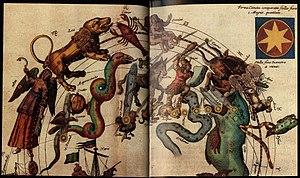
Un heptagramme est une étoile à sept branches dessinée sur la base de sept droites. Plus précisément : c'est un heptagone régulier étoilé. Un heptagramme est une stellation de l'heptagone régulier convexe.